Tehreek-e-Nafaz-e-Shariat-e-Mohammadi

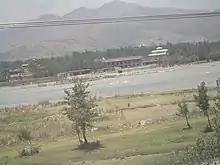
Fazlullah's madrasa at Imam Dherai, Swat. Pakistani security forces bombed and destroyed the compound in early June 2009.

In June 2009, Pakistani security forces bombed and destroyed the Imam Dheri compound that served as Fazlullah's headquarters. The compound had contained residences, a mosque, court and prison.